Describe the emotion expressed in this image:  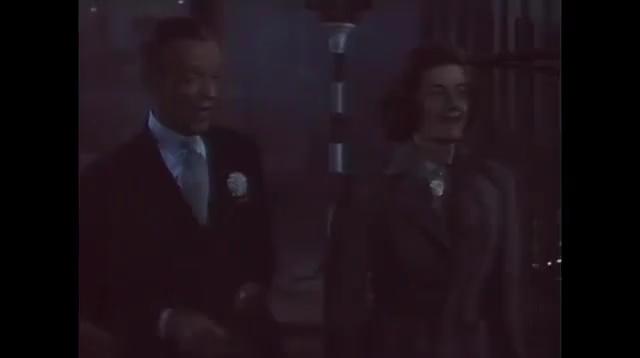
This person displays Fear, valence and arousal with high intensity.